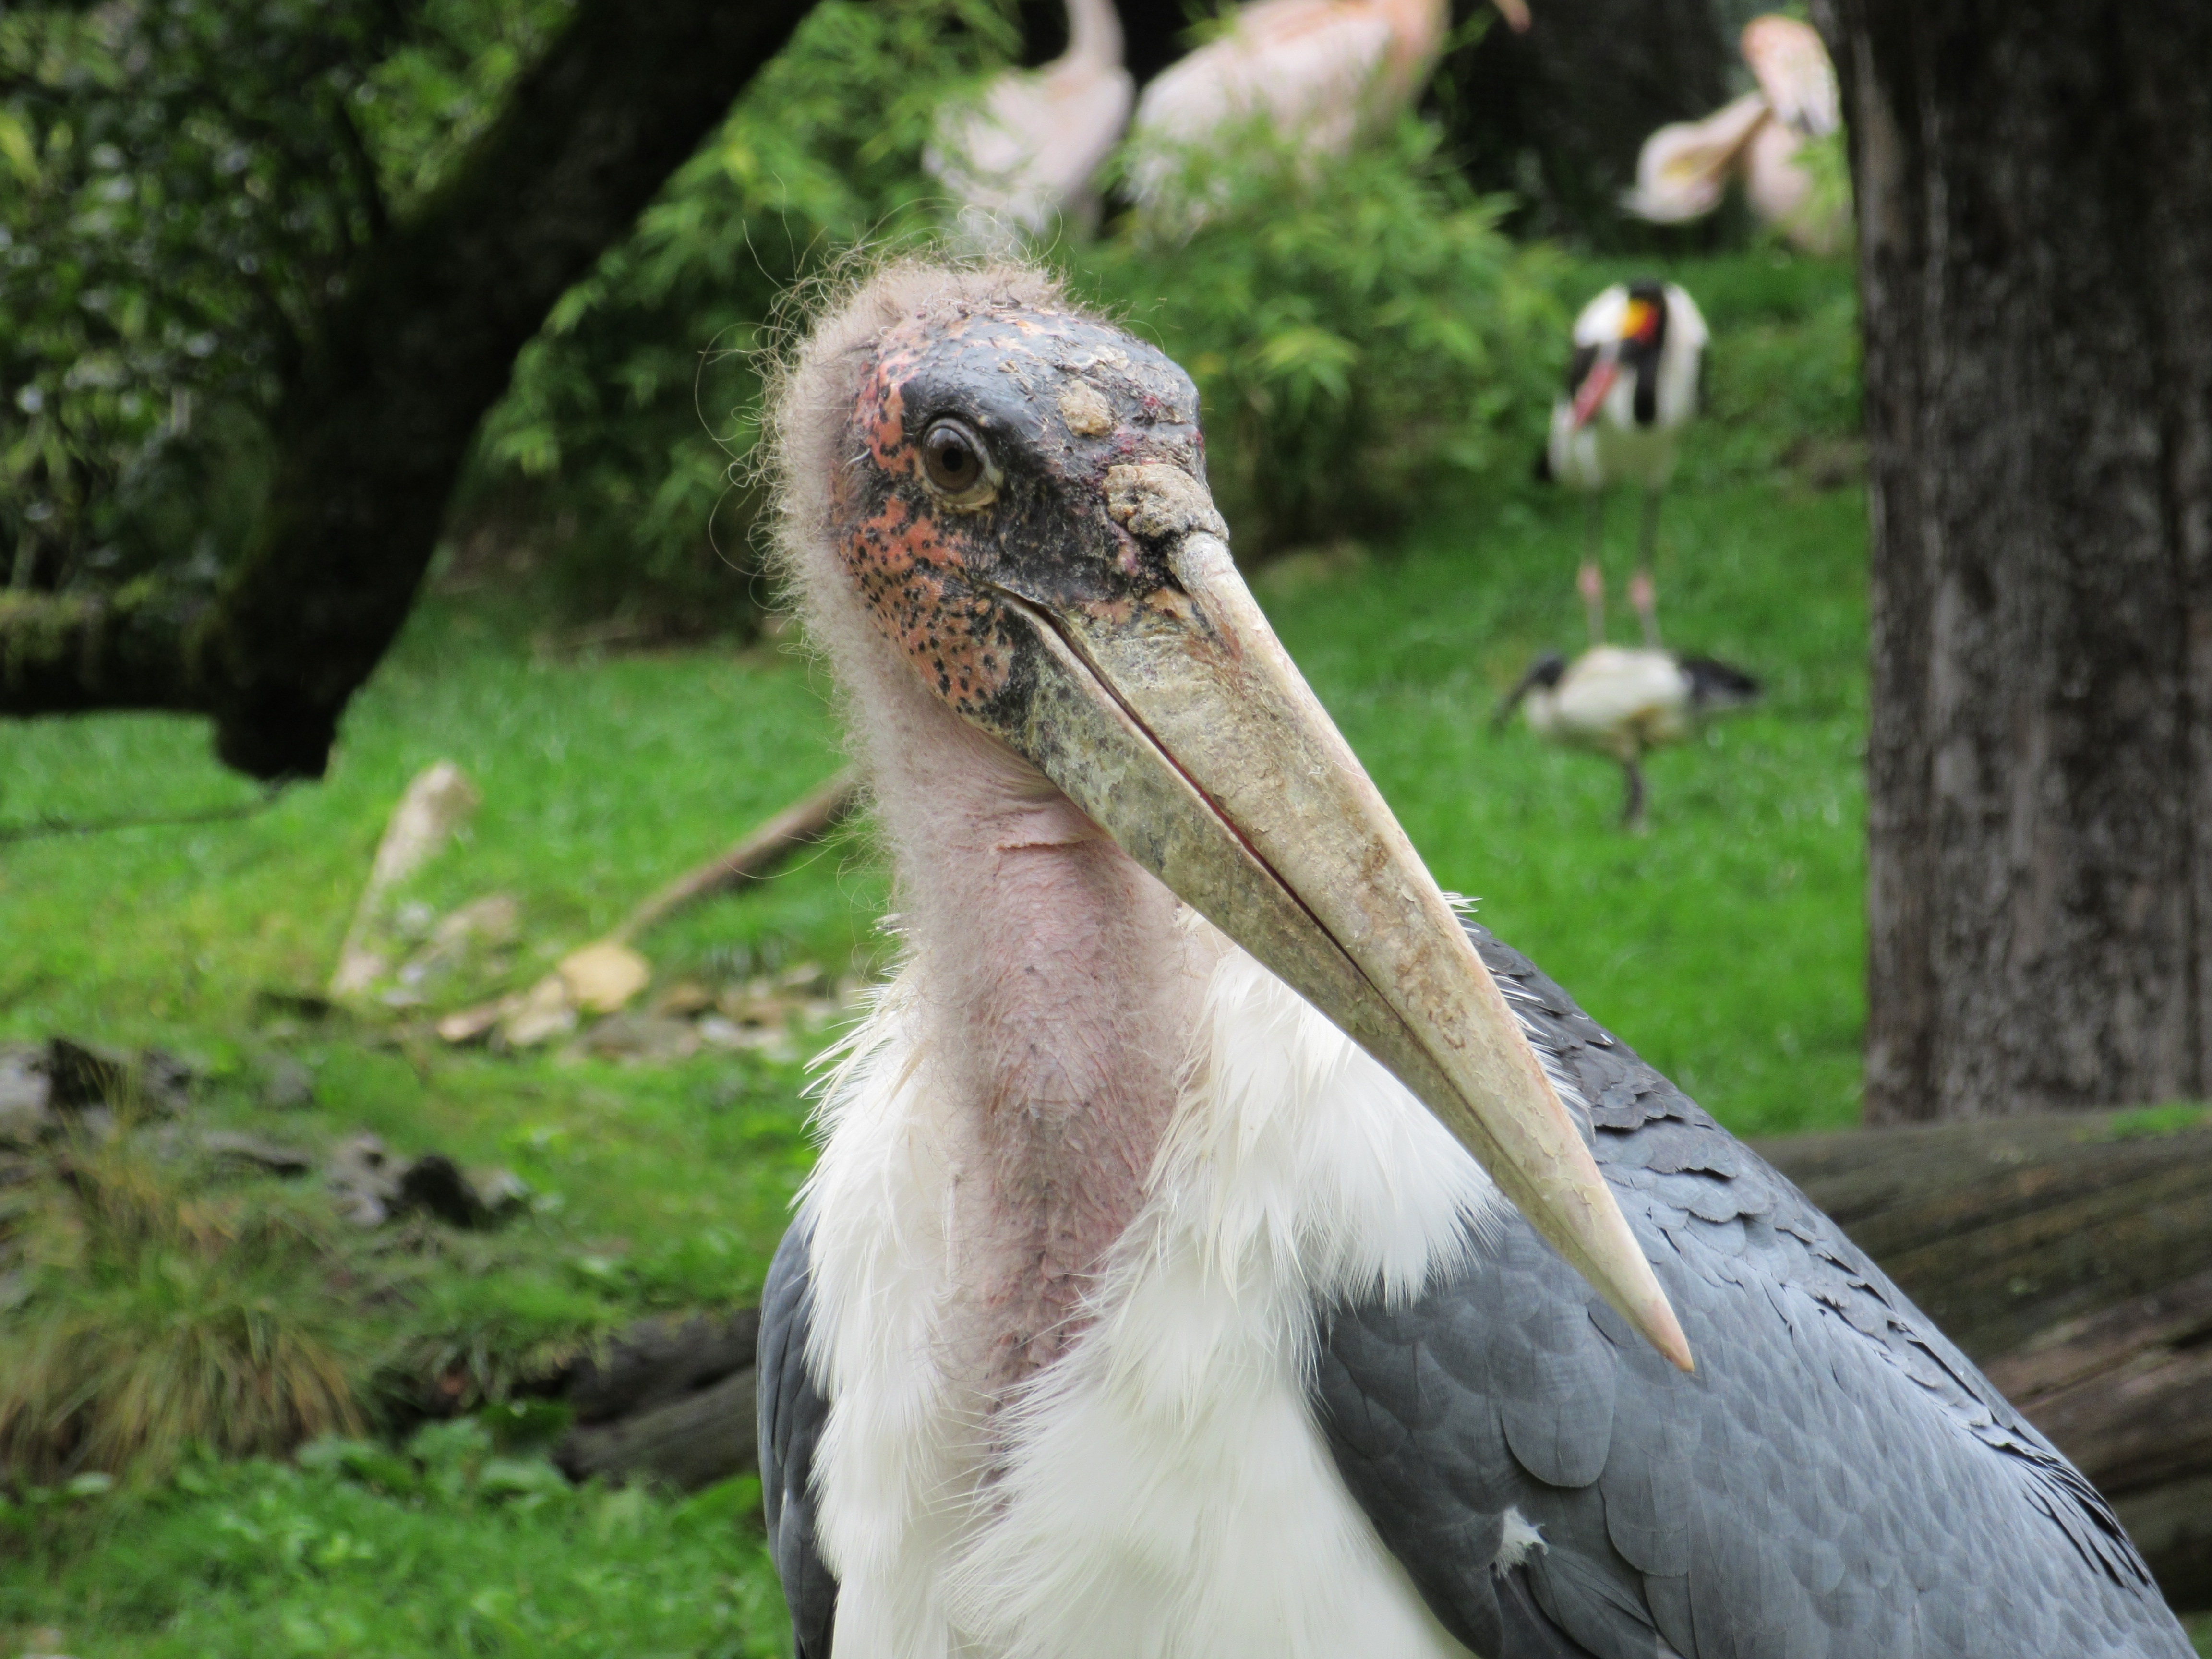
nature, bird, animal, pelican, seabird, wildlife, zoo, beak, africa, close, fauna, stork, stand, single, head, endangered, vertebrate, creature, horizontal, ugly, bill, animal world, nobody, rarely, scavengers, catcher, marabu, ciconiidae, ciconiiformes, marabou stork, aas, adjutant bird, crumeniferus, esser, leptoptilos